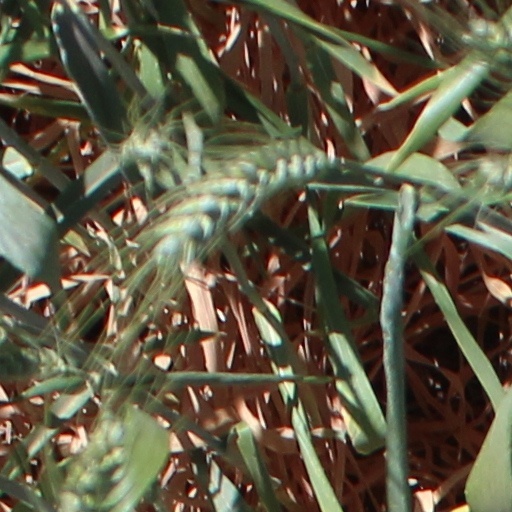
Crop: wheat